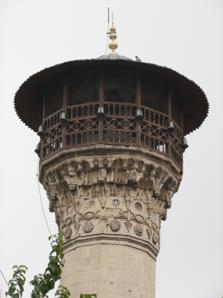
Building: Boyacı Mosque
Country: Turkey
Year built: 1357
Mosque located in Gaziantep, Turkey Boyacı Mosque Minaret of the mosque (appears to be of the Kozluca Mosque) Religion Affiliation Islam Region Southern Anatolia Location Location Gaziantep , Turkey Architecture Type Mosque Style Seljuk Completed 1357 Specifications Minaret (s) 1 Materials cut stone Boyacı Camii ( Turkish for " Painter's Mosque "), also called Boyacıoğlu Camii or Kadı Kemalettin Camii is a Mosque in Gaziantep , Turkey . It is located in the Şahinbey district of the city at the intersection of Kutlar Street and Hamdi Kutlar Avenue. Construction began in 1211 under the orders of Kadı Kemalettin Bey and it was finished in 1357. References